Dwarf Beech

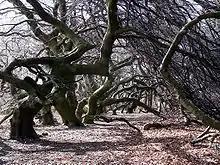
"Dwarf Beech Avenue" in Bad Nenndorf.

Flowers, leaves, fruit, and bark, as well as the strength of the wood, correspond with the species (European beech). However, the leaves and fruit show a greater variation in size and shape than in the European beech. Other striking characteristics are the arrangement of the buds, the occasional curved buds and double terminal buds at the branch tips, and the strong tendency to develop basal shoots, especially in trees that are transported when young. The typical European beech roots are strongly distorted in the dwarf beech due to its stunted growth. As a result, individual roots come to the surface more often and form basal shoots that grow into new, mostly long, undivided, and snake-growing stems.